The Dead Town

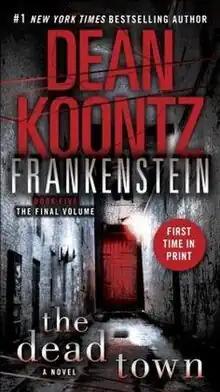

The Dead Town is the fifth and final novel of "Dean Koontz's Frankenstein" series.